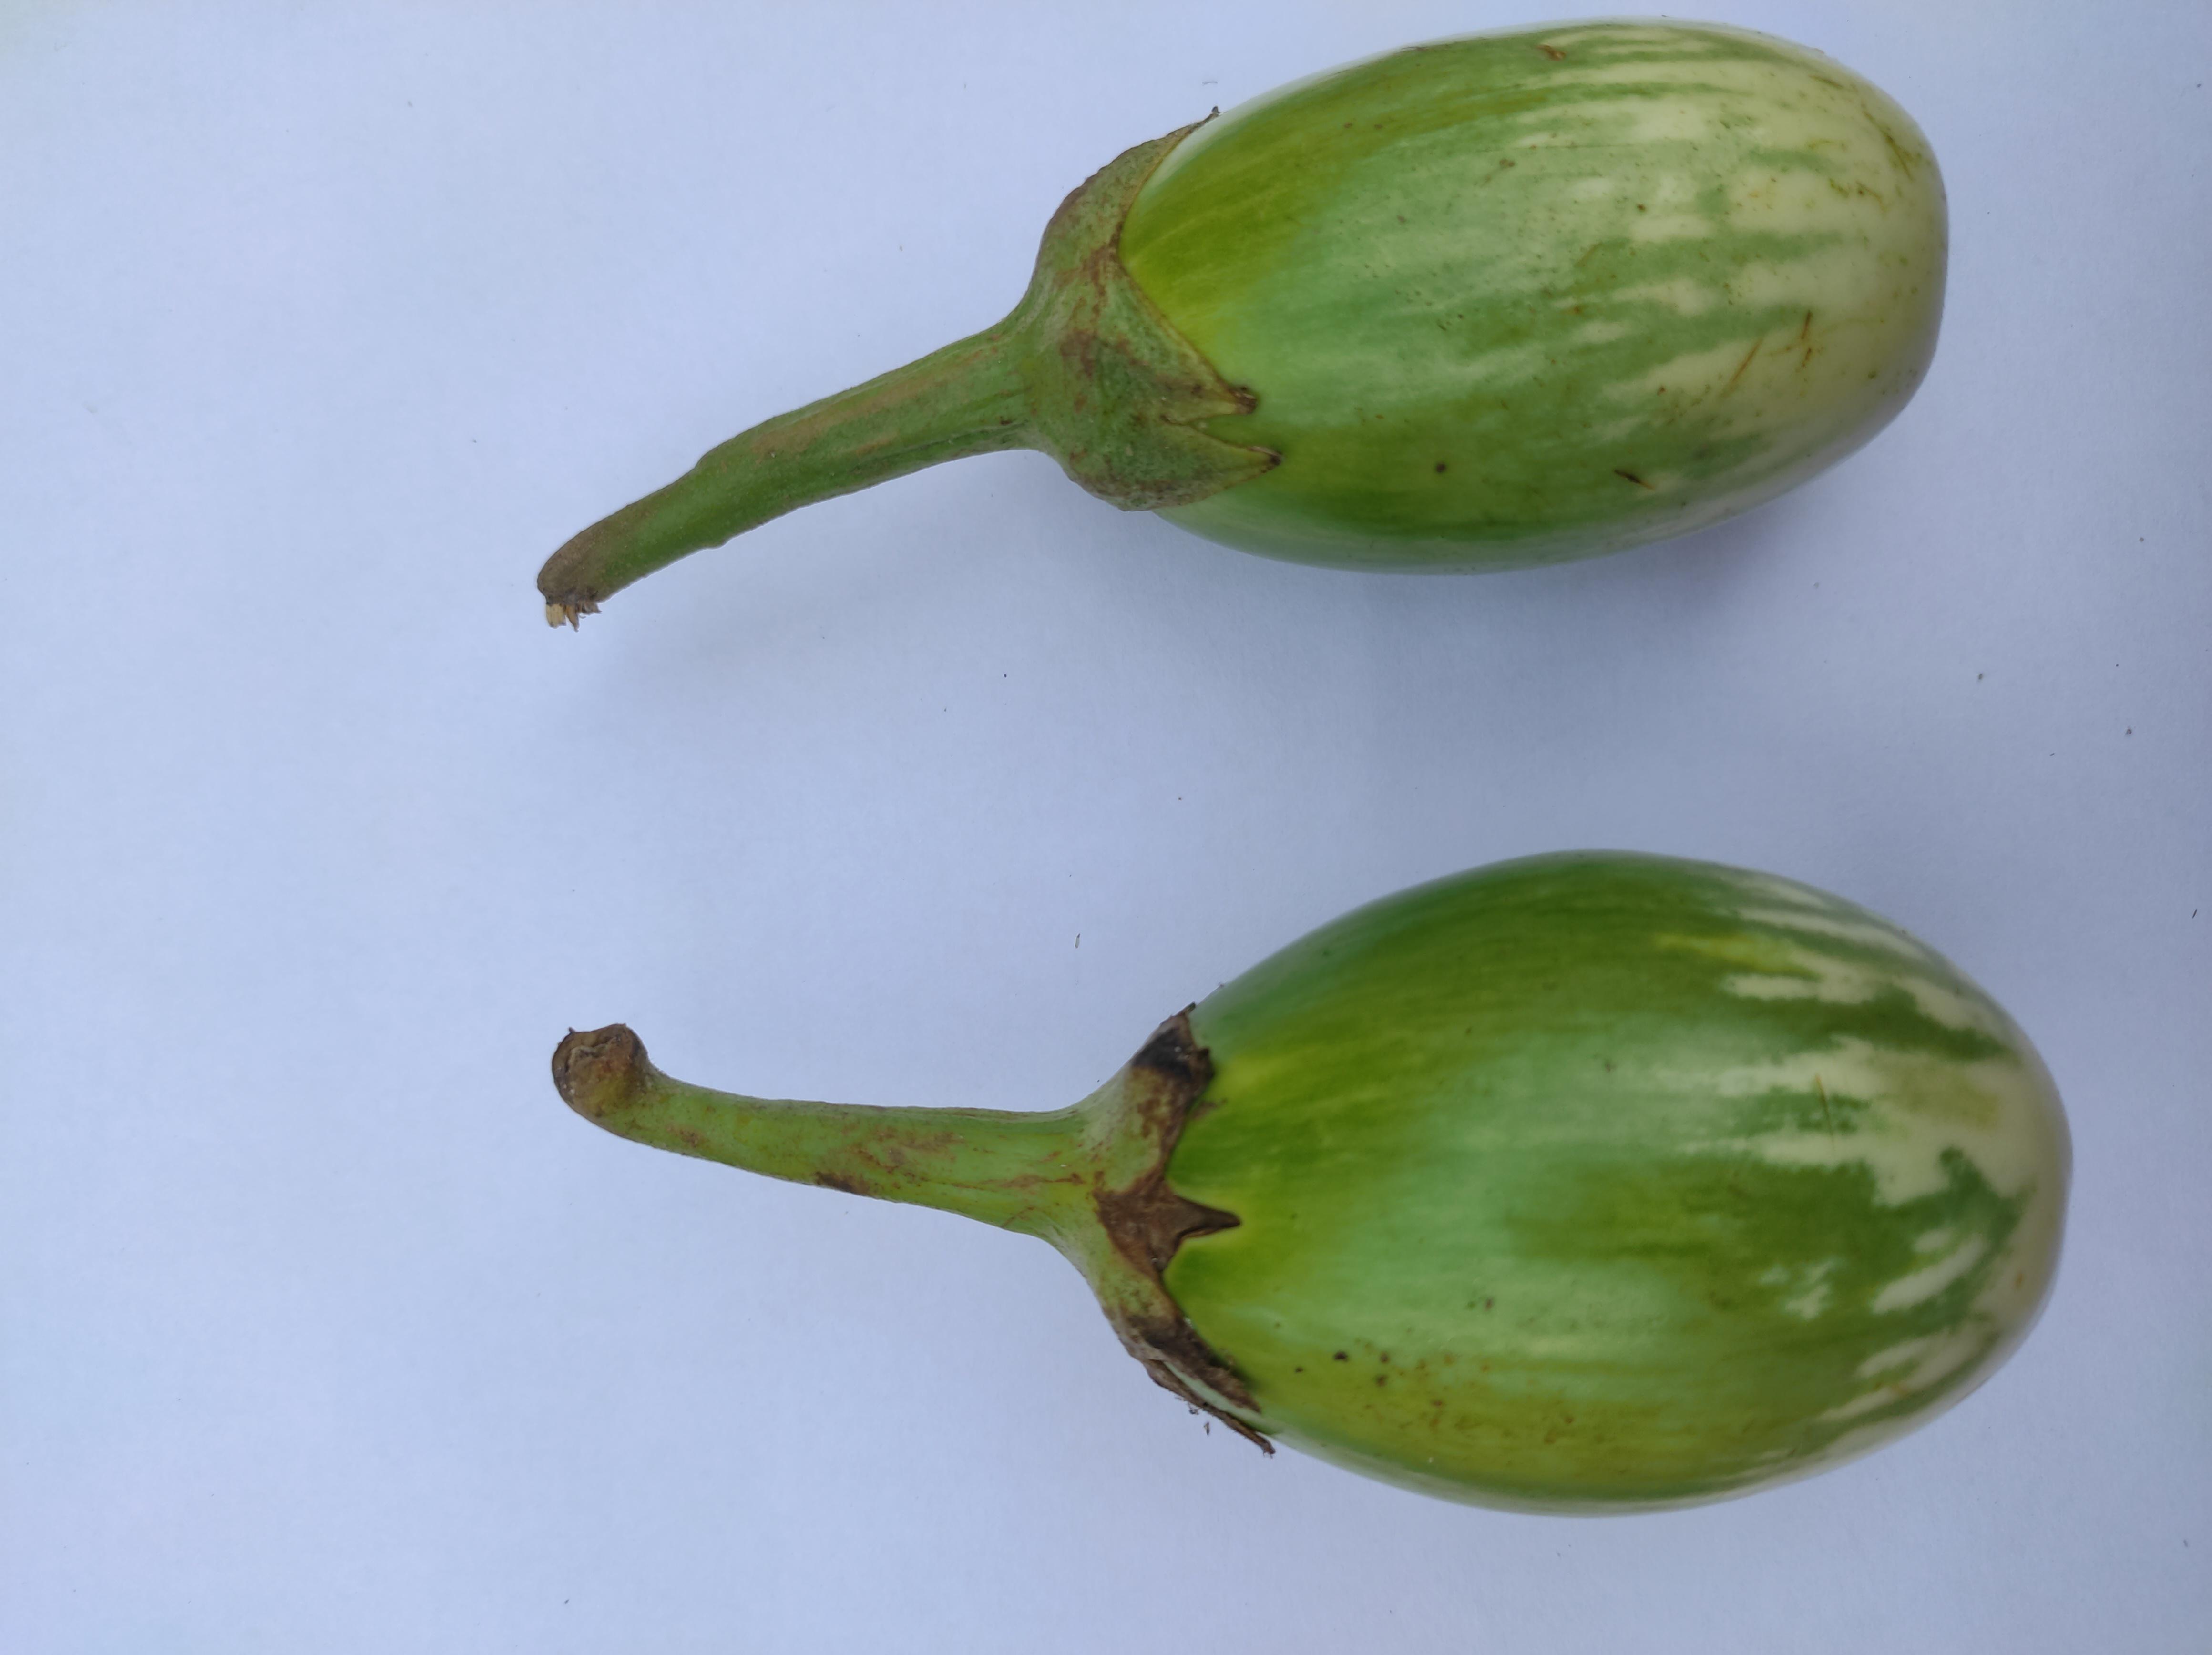
Label: Brinjal